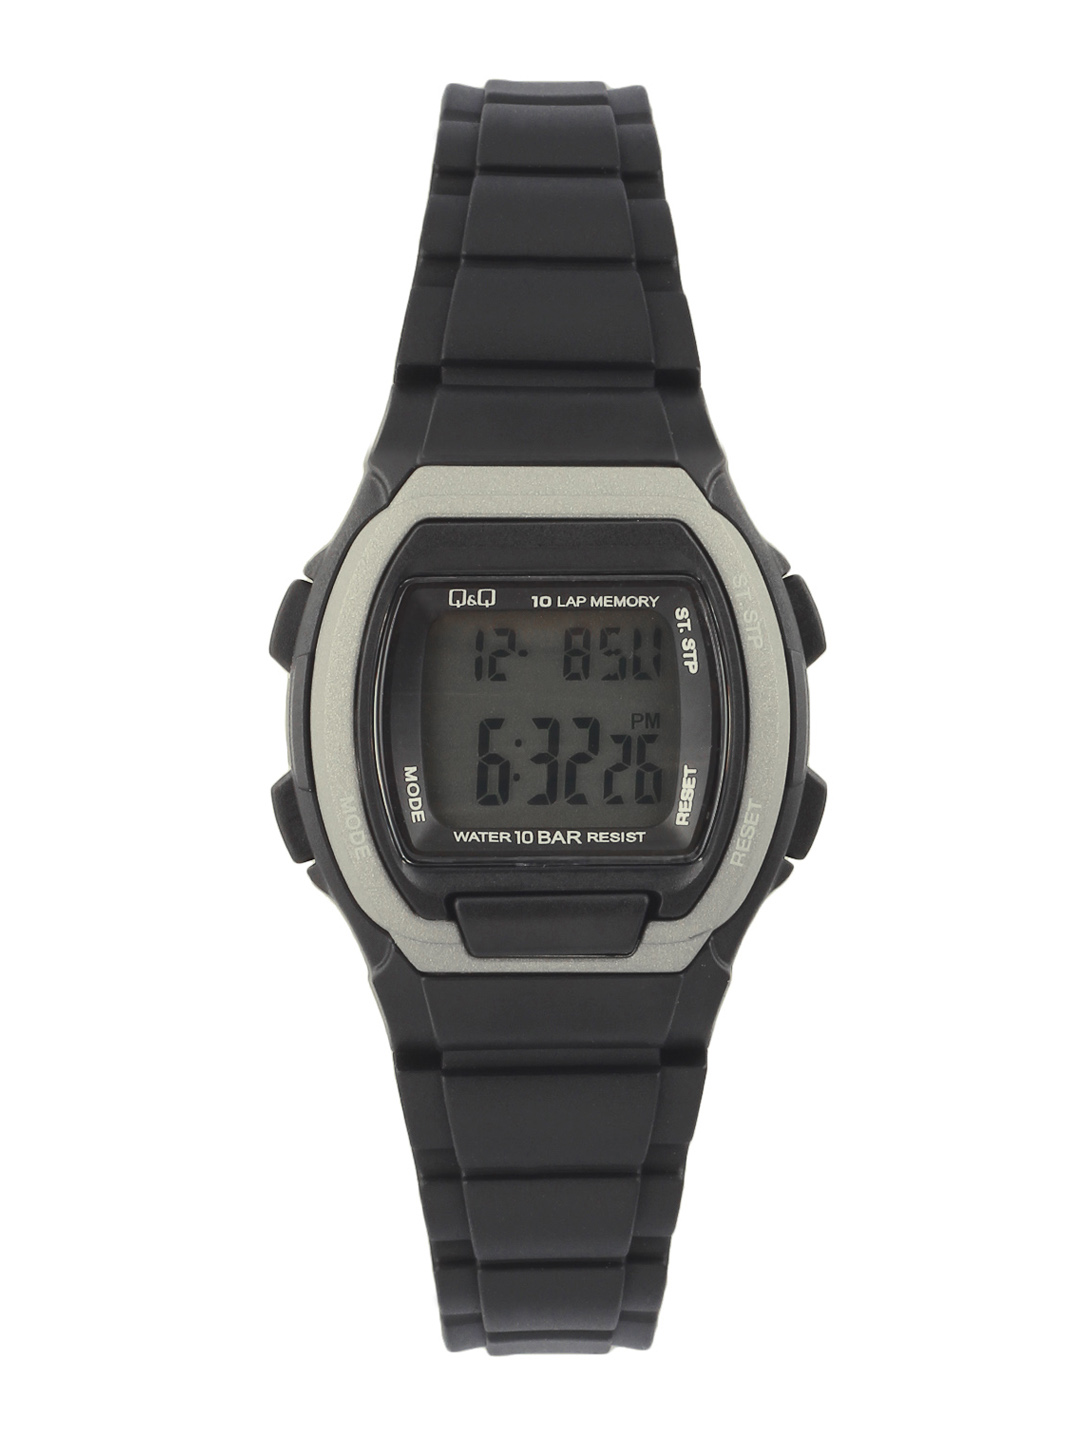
Q&Q Unisex Black Digital Watch
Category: Free Items / Free Gifts / Free Gifts
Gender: Unisex
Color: Black
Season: Winter 2016
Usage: Casual